Robert Jenkinson, 2nd Earl of Liverpool

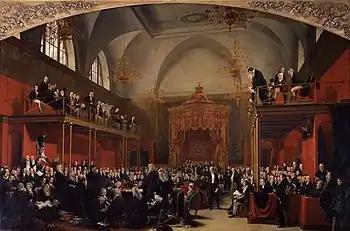
"The Trial of Queen Caroline" by George Hayter. George IV's insistence on trying to divorce his wife Caroline of Brunswick caused problems for Liverpool's government.

King George III died in January 1820 and the Prince Regent became King George IV. He immediately demanded a divorce from his estranged wife Caroline of Brunswick; the Cabinet preferred the option of giving her an allowance on condition she remained abroad. When Caroline returned to London in June 1820 to public acclaim, Liverpool reluctantly issued a bill of pains and penalties to deprive her of her titles and dissolve her marriage. After evidence had been heard in the House of Lords, the bill was dropped at the third reading due to a lack of parliamentary support. The King nevertheless denied Caroline entry to his coronation in July 1821; she died the following month.